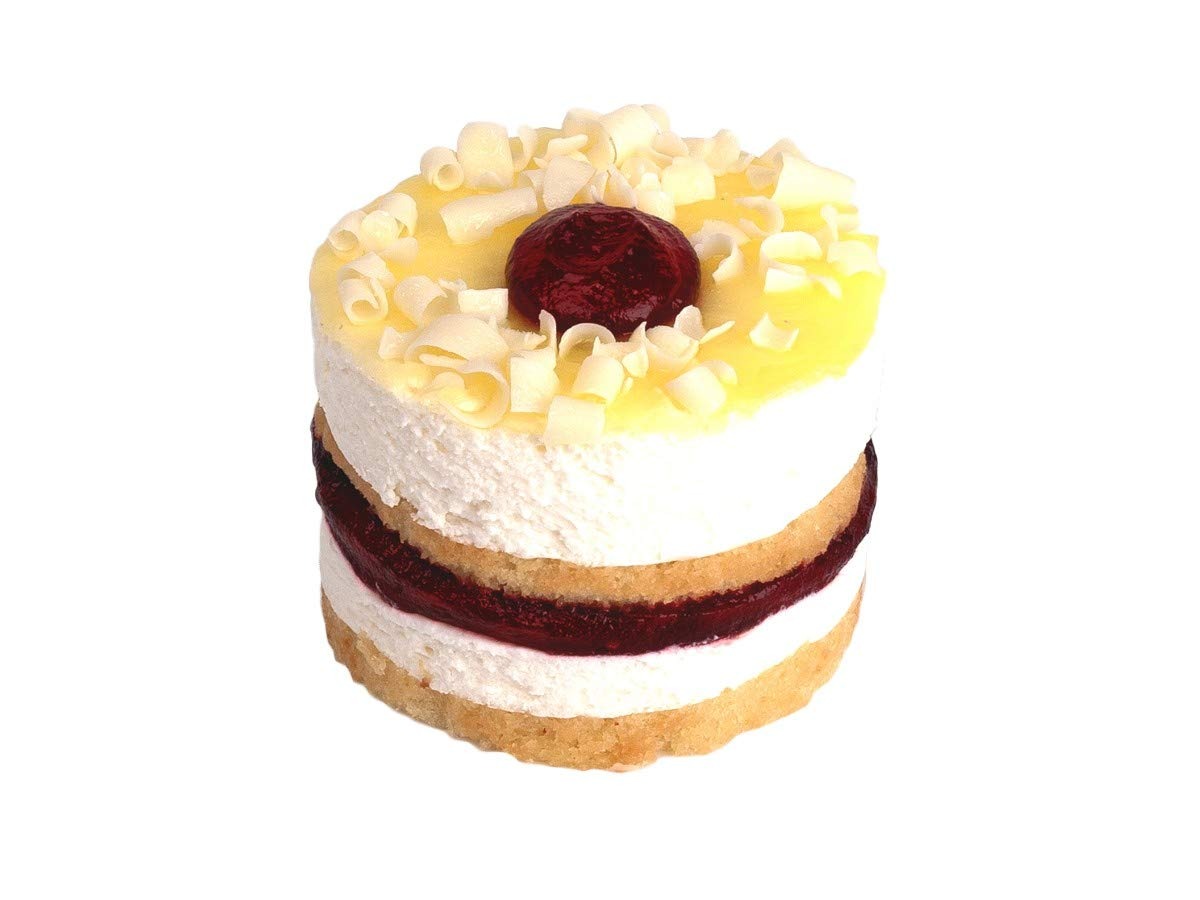
Item Name: Davids Cookies Raspberry Lemon Drop Cake, 4 Ounce -- 24 per case.
Bullet Point: Ships frozen, CANNOT be cancelled after being processed.
Product Description: Davids Cookies Raspberry Lemon Drop Cake, 4 Ounce -- 24 per case. Vanilla genoise, lemon mousse and a hint of European raspberry preserves, finished with a lemon glaze, white chocolate curls, and a raspberry medallion.
Value: 4.0
Unit: Ounce

Price: 152.4